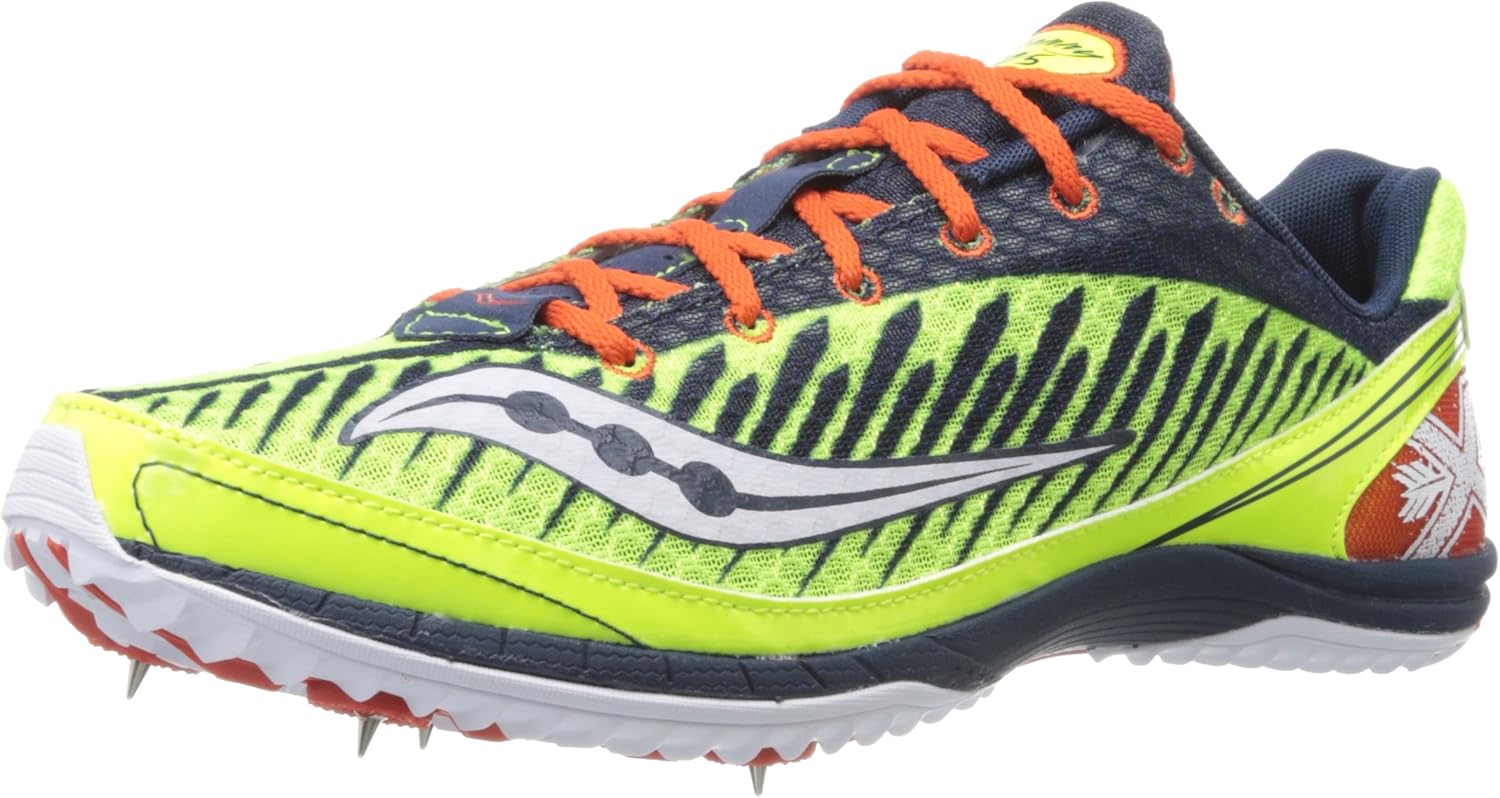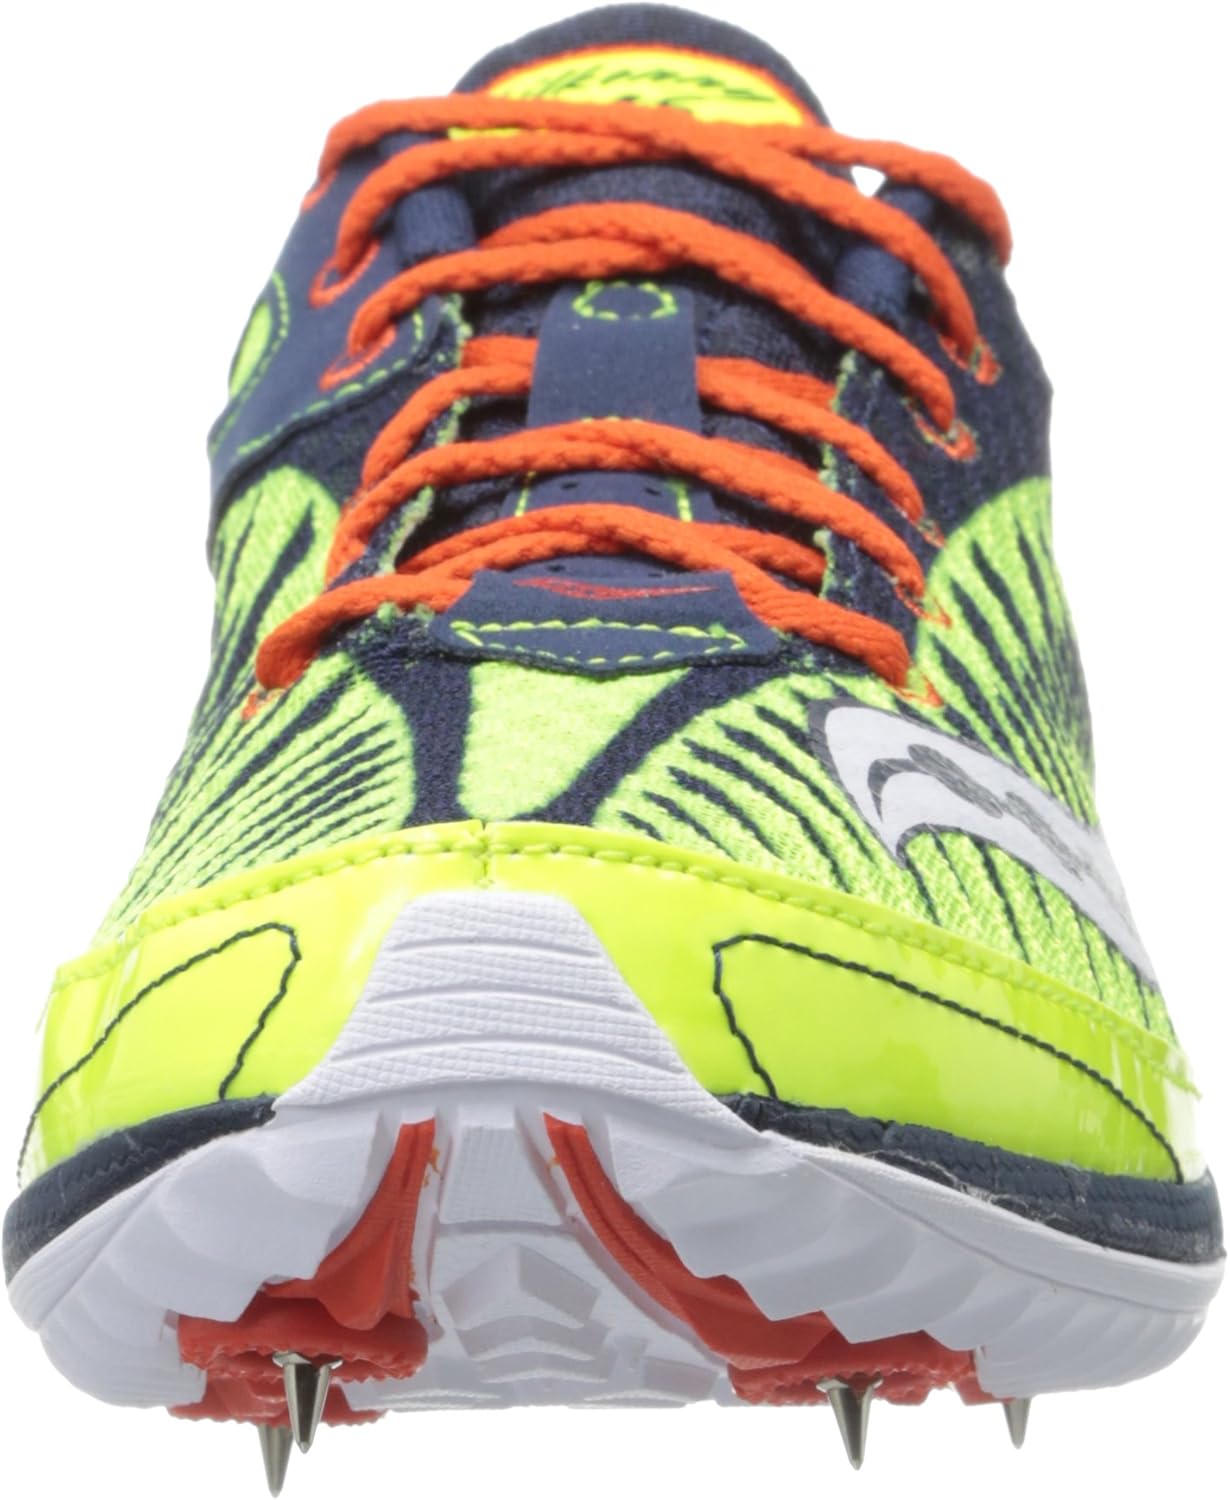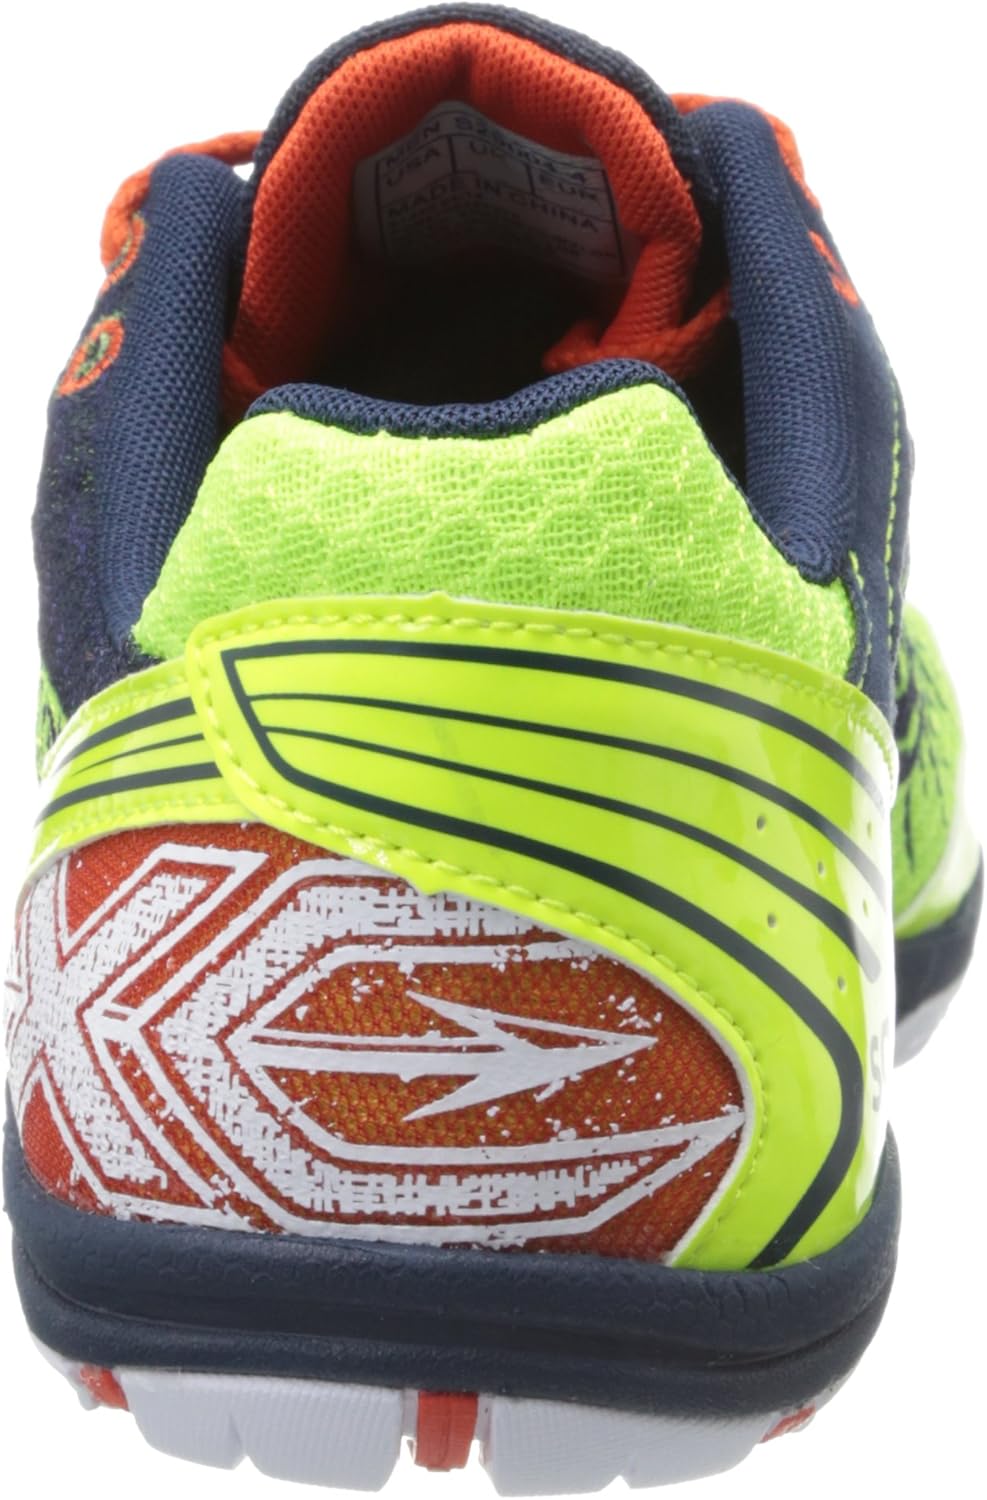
Saucony Men's Kilkenny XC5 Spike Cross-Country Shoe
Category: AMAZON FASHION
Saucony is among the most respected names in running shoes. We offer a wide range of running and walking shoes, each with the Saucony trademark fit, feel and performance. We've spent years studying the biomechanics of top athletes. Our goal? To develop creatively engineered systems that maximize your performance in your specific activity, allowing you to focus on the activity instead of the equipment. From our studies have come many innovative Saucony concepts. Advanced technologies-like Grid, the first sole-based stability and cushioning system--provide an advantage to athletes of all types.
Features: 100% Synthetic | Imported | Synthetic sole